TKR College of Engineering and Technology

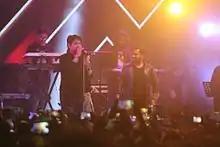
Ankit Tiwari at Shiznay 2k17

Ankit Tiwari, one of the well-known singers in India had performed in the college's cultural event "Shiznay 2K17".